Dylan Kwasniewski

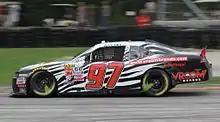
Kwasniewski's No. 97 car at Road America in 2015.

Kwasniewski was scheduled to return to the team, which was renamed HScott Motorsports, for 2015 on a part-time basis in the No. 42. However, he and Rockstar failed to reach an agreement to continue sponsoring the car, and with Brennan Poole joining the team, his future became uncertain. As a result, Kwasniewski stated plans to raise sponsorship money to fund a car for the 2016 season. Kwasniewski was picked up by Obaika Racing to make his debut in 2015 at Mid-Ohio, eventually driving in a total of six races for the team.